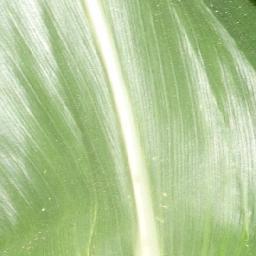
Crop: corn
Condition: (maize)_healthy